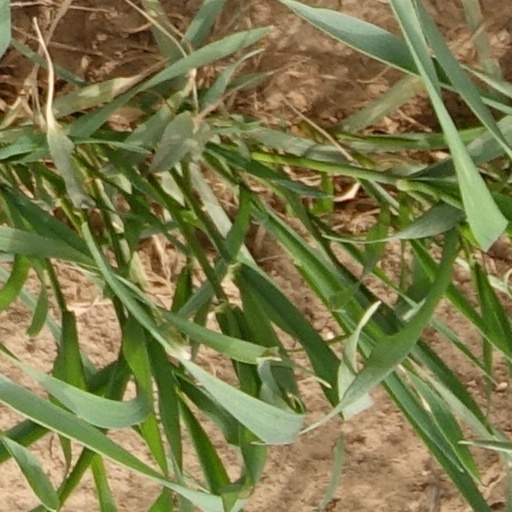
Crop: wheat